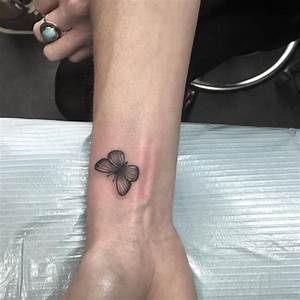
Label: farfalla